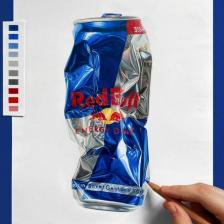
Label: cans